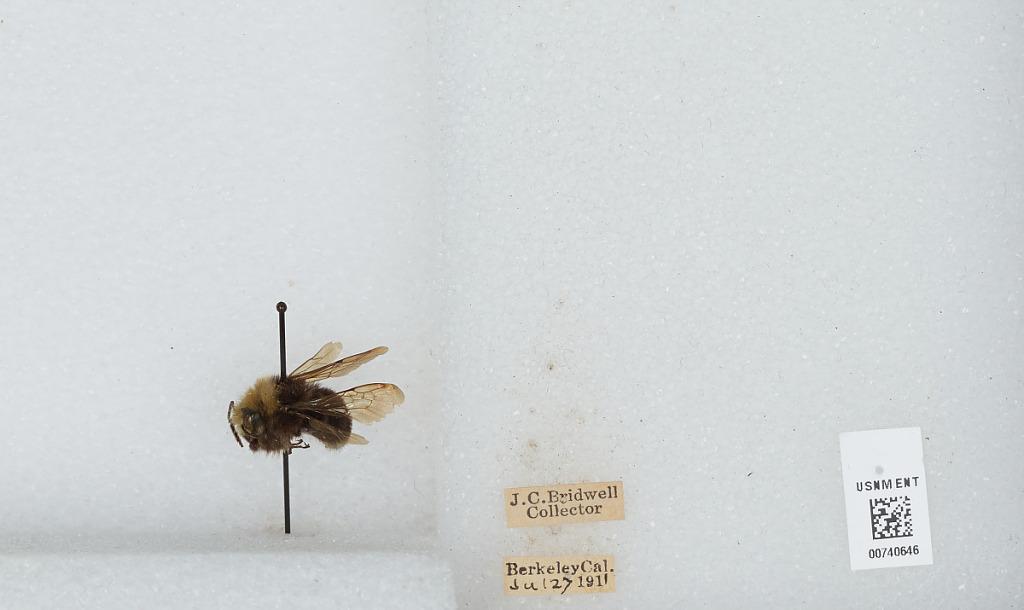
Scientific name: Bombus (Pyrobombus) vosnesenskii Radoszkowski
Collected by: J. Bridwell
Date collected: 1911-7-27
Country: United States
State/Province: California
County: Alameda
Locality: Berkeley
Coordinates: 37.8717, -122.273